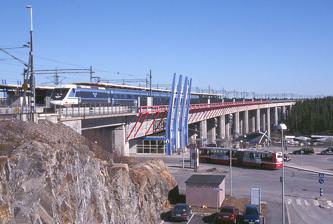
Building: Igelsta Bridge
Country: Sweden
Year built: 1995
Bridge in Södertälje Municipality, Sweden Igelsta Bridge Coordinates 59°10′03″N 17°40′01″E / 59.1675°N 17.6669°E / 59.1675; 17.6669 Carries Västra Stambanan Crosses Södertälje Canal / Igelsta Bay Locale Södertälje Municipality , Sweden Maintained by Swedish National Rail Administration Characteristics Total length 2140 m (7020 ft) Width 2 rail tracks. In the westernmost part, 4 rail tracks and passenger platforms. Clearance below 48 m (157 ft) History Opened 1995 Location An X2000 train stops at Södertälje South station on the bridge. The bridge seen from southeast The Igelsta Bridge ( Swedish : Igelstabron ) is a railway bridge in Södertälje , Stockholm County in Sweden . The bridge crosses the Södertälje Canal , and the E4 motorway. The length is 2140 m, and the maximum height is 48 m. It was opened in 1995, and is the longest railway-only bridge in Scandinavia. The Oresund Bridge , the western Great Belt Bridge and the Storstrøm Bridge are longer but have both rail and road. A railway station, Södertälje Syd , is located on the western part of bridge. Escalators are used to reach the tracks. Most high speed trains on the X 2000 service to Gothenburg and Copenhagen and almost all regional trains stop at the station. Local commuter trains stop at the old lower level of the station. This European rail transport related article is a stub . You can help Wikipedia by expanding it . v t e This article about a bridge in Sweden is a stub . You can help Wikipedia by expanding it . v t e